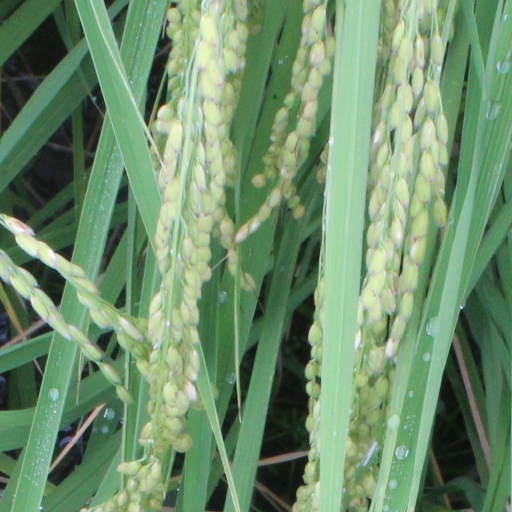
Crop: rice